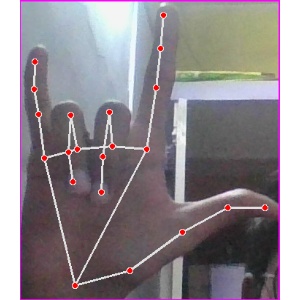
अक्षर: व